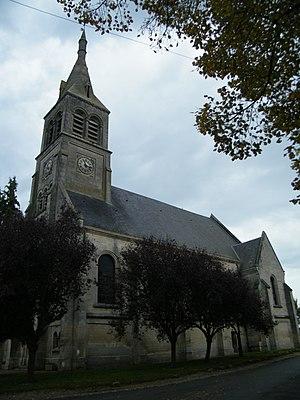
église.